History of terrorism

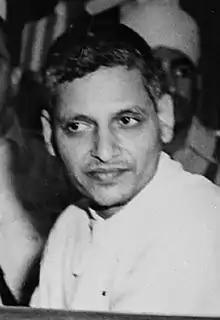
Nathuram Godse, the assassin of Mahatma Gandhi in 1948 in India.

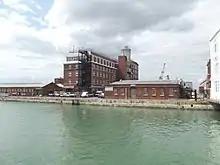
A fire started by suffragettes at the semaphore tower, Portsmouth dockyard, in December 1913 killed 2 men

Revolutionary nationalism continued to motivate political violence in the 20th century, much of it directed against Western powers. The Irish Republican Army campaigned against the British in the 1910s and their tactics inspired Zionist groups such as the Hagannah, Irgun and Lehi to in their guerilla war against the Palestine Mandate throughout the 1930s. Like the IRA and the Zionist groups, the Muslim Brotherhood in Egypt used bombings and assassinations as part of their tactics.